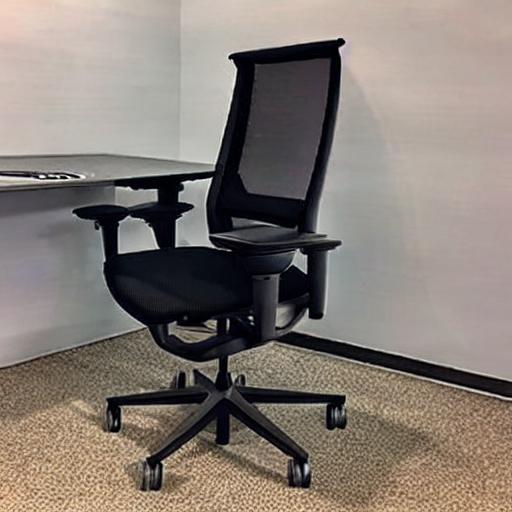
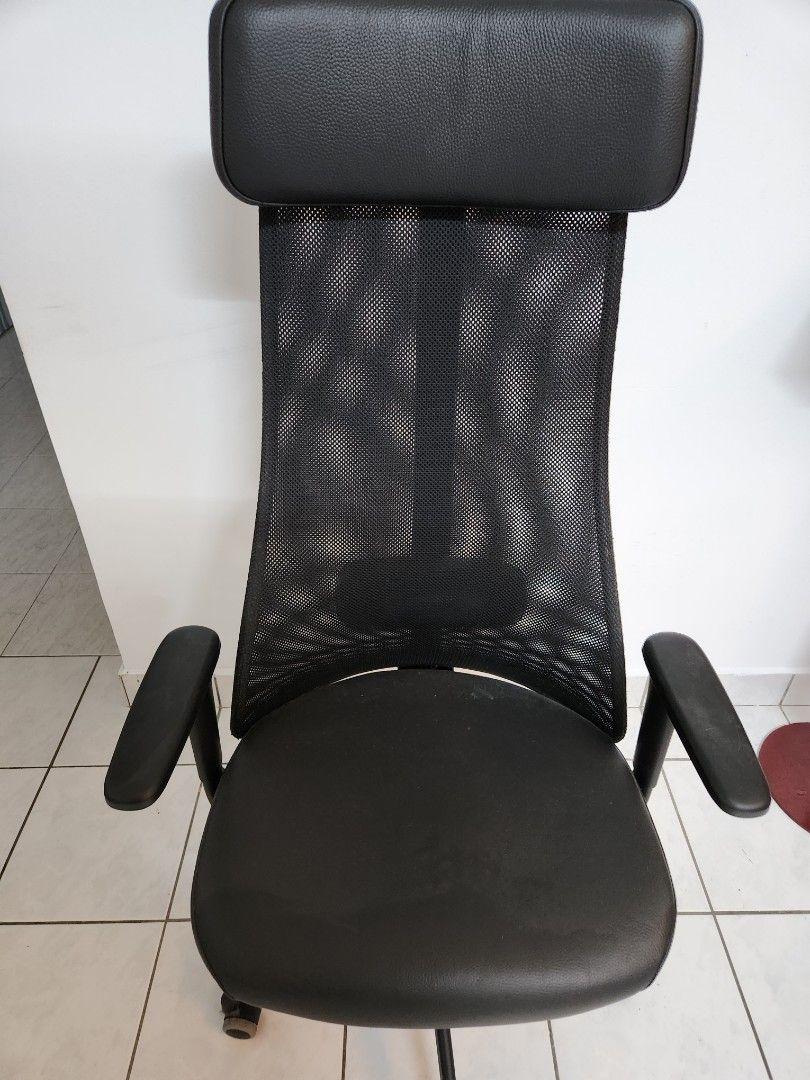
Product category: items_chair
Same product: no